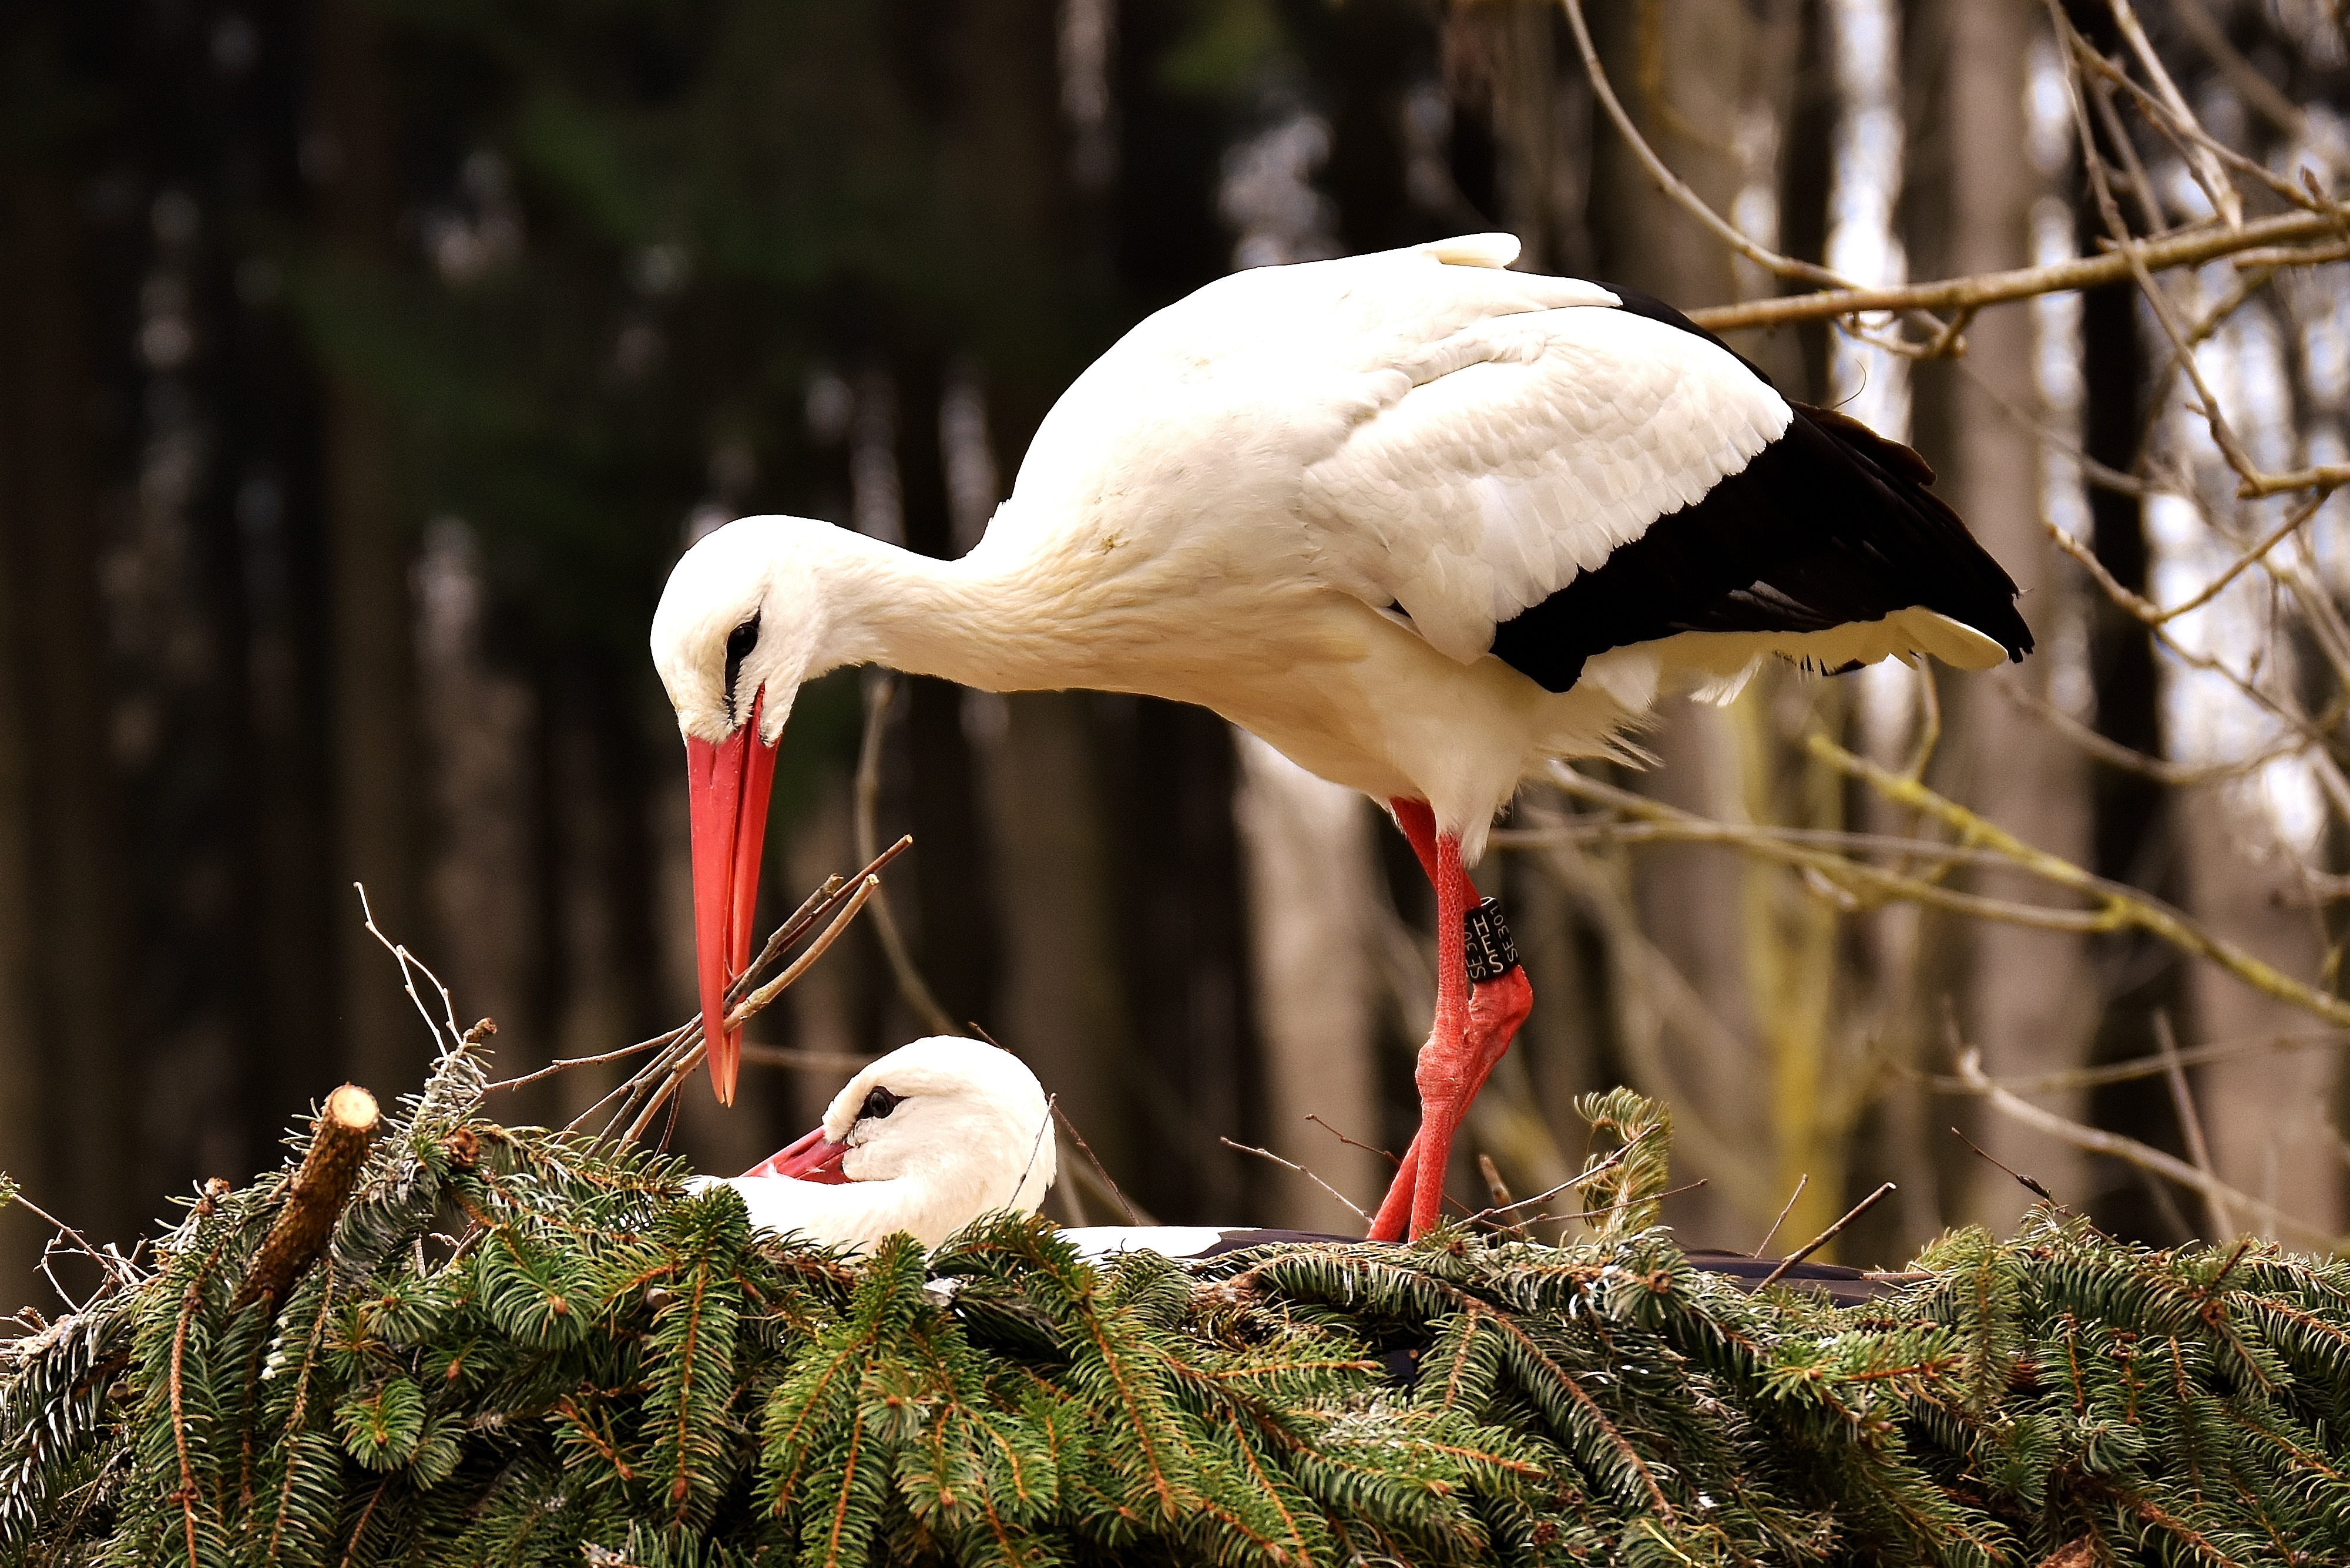
nature, bird, wildlife, beak, fauna, stork, birds, vertebrate, build, pair, nest, water bird, white stork, nest building, storks, wildpark poing, ciconiiformes, solicitous